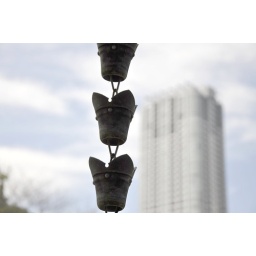
Saw these water bells hanging off the roof of a rest area in Hama-Rikyu Detached gardens.